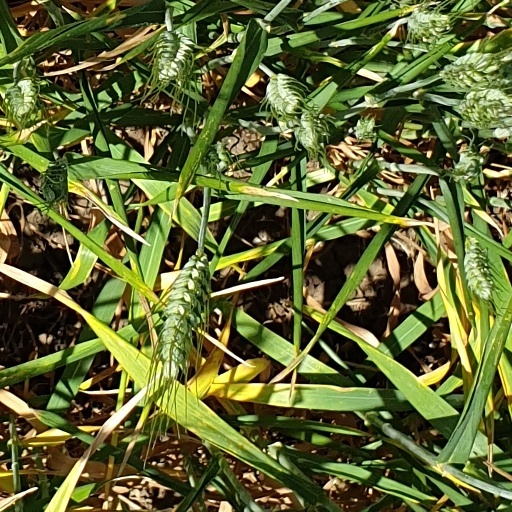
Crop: wheat